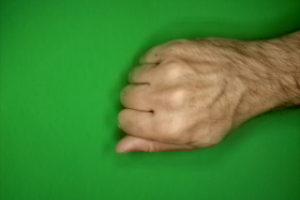
Label: rock